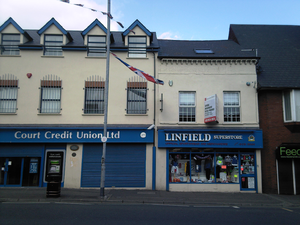
L'attentat de Shankill Road est une attaque à la bombe perpétrée dans un restaurant du quartier de Shankill Road à Belfast le 23 octobre 1993. L'attentat, commis par des membres de l'IRA, vise plusieurs dirigeants d'une organisation paramilitaire loyaliste, l'UDA. Le scénario, prévu pour éviter les pertes civiles, ne se déroule pas comme prévu : l'un des poseurs de bombe ainsi que 9 civils sont tués. Dans les jours suivants, plusieurs assassinats s'inscrivent dans le cadre d'une campagne de représailles.